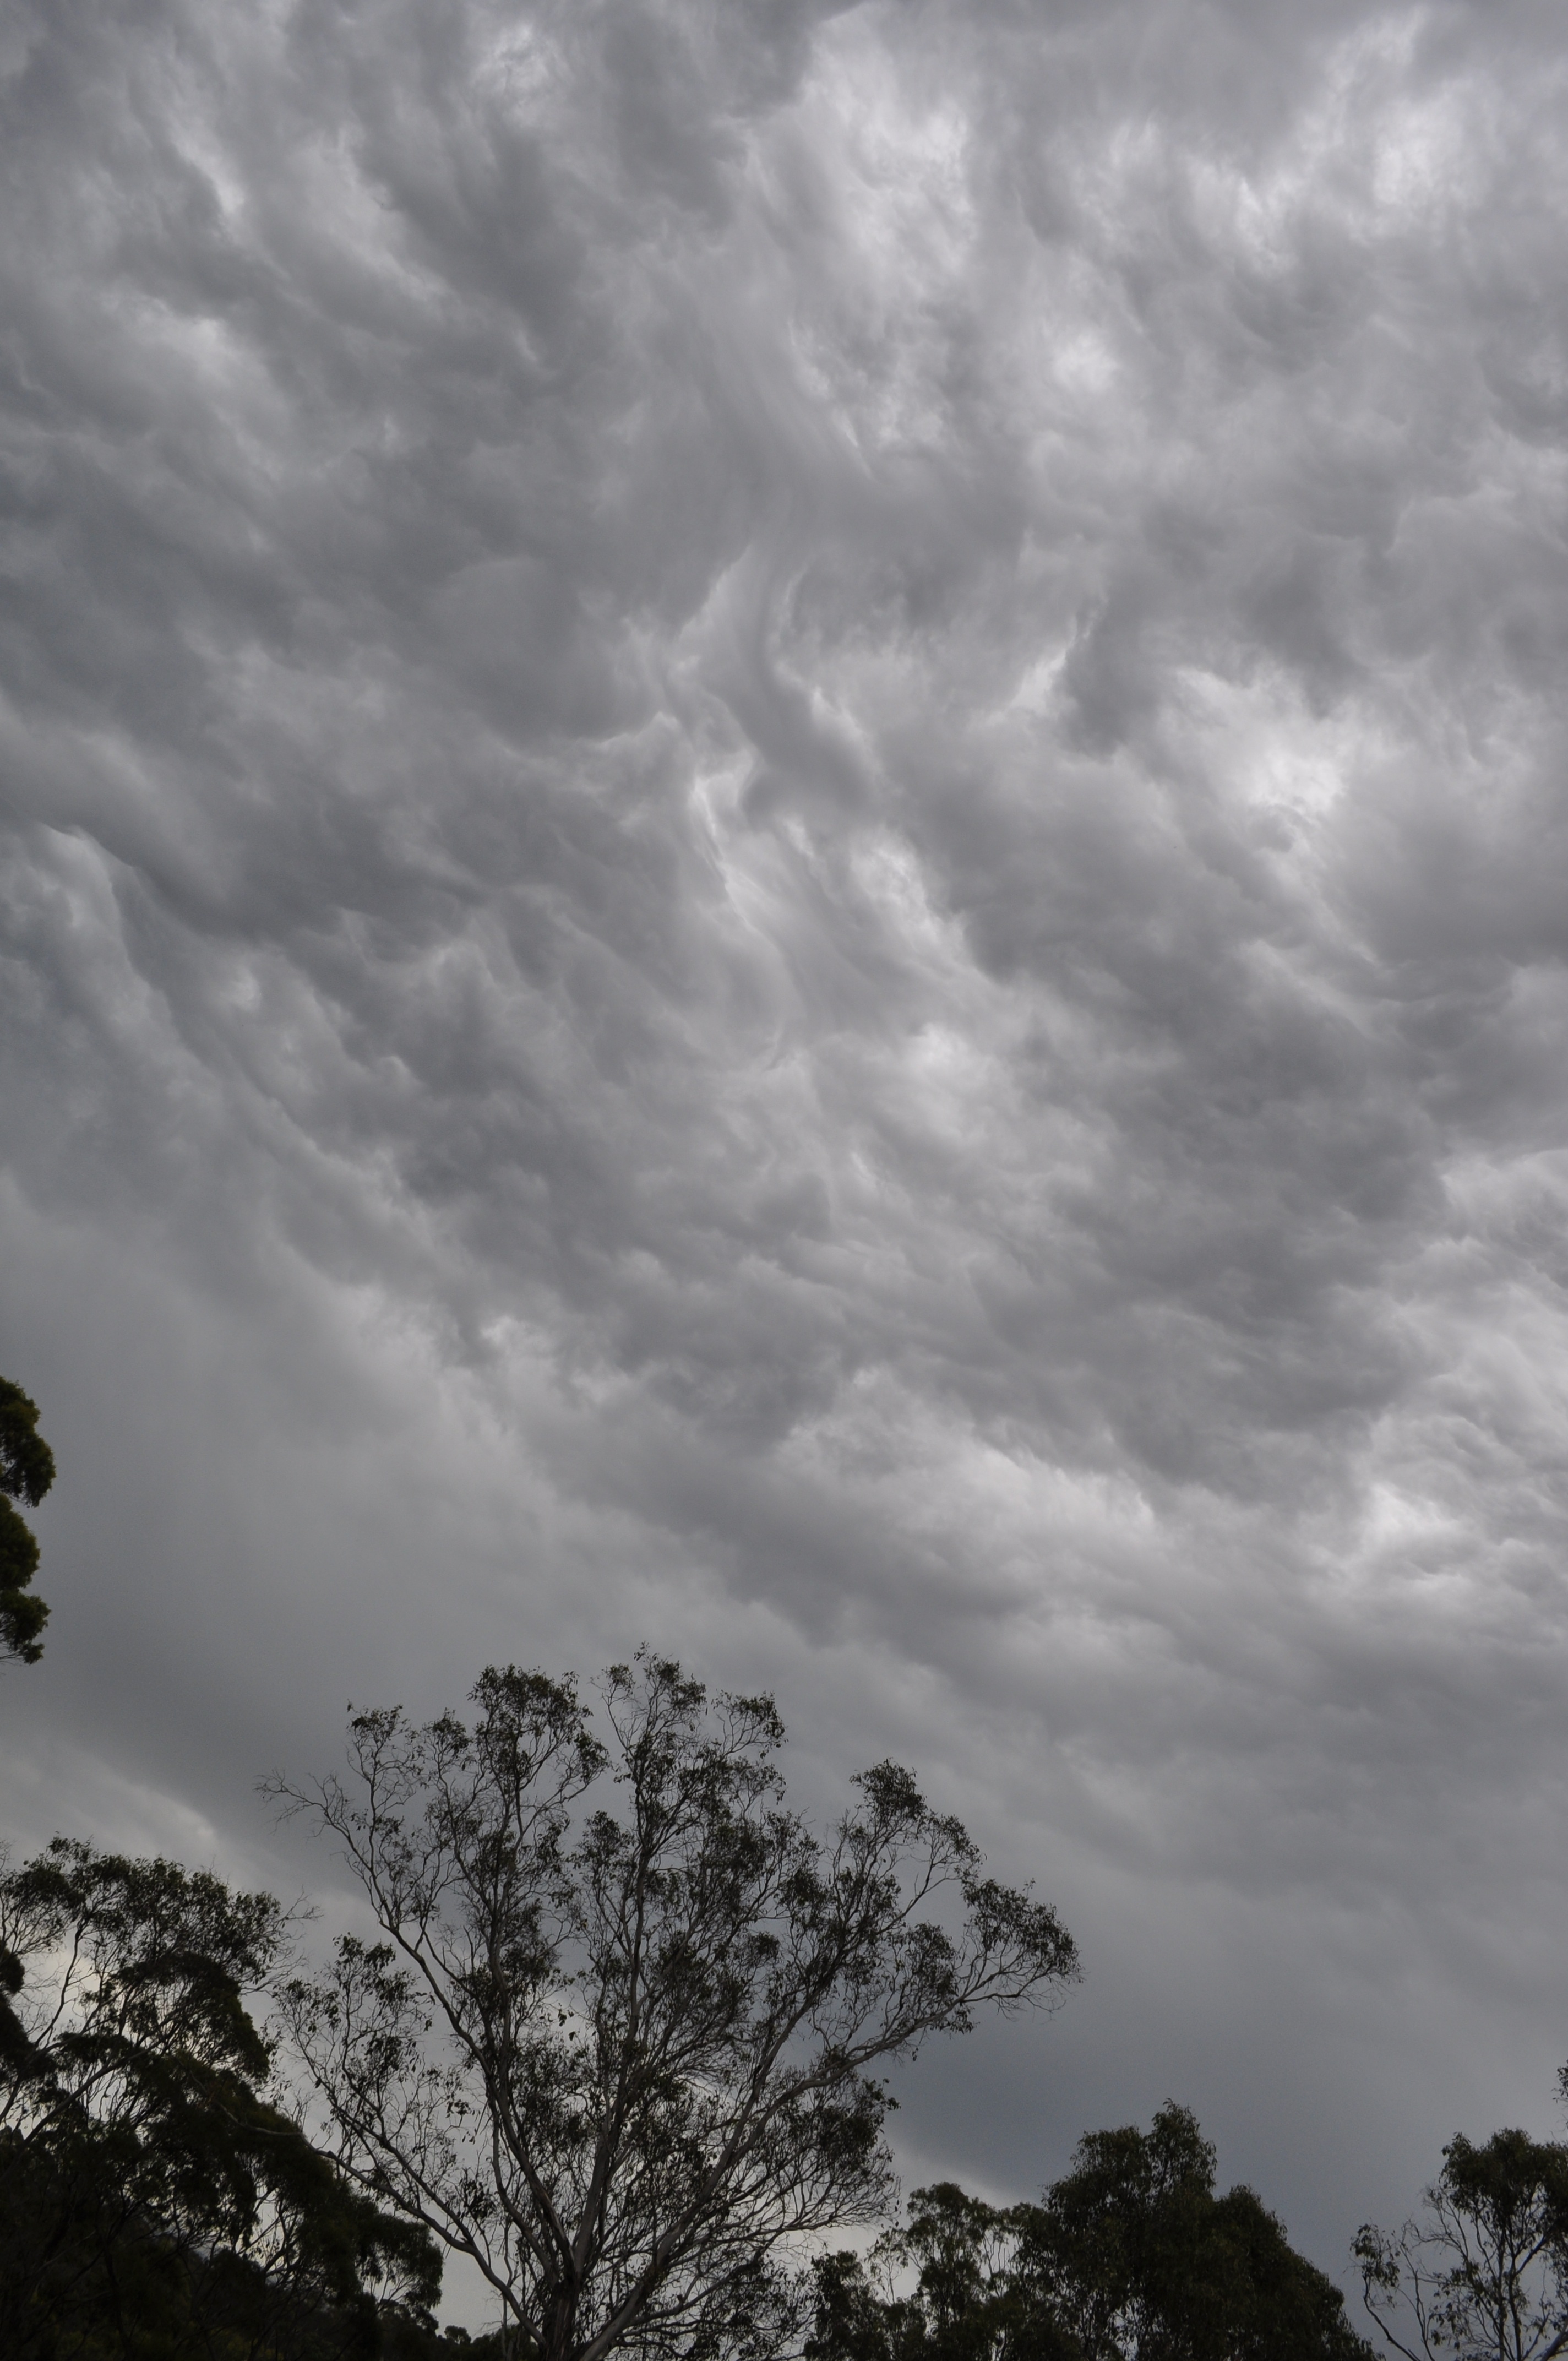
nature, cloud, black and white, sky, atmosphere, weather, storm, cumulus, overcast, monochrome, thunderstorm, scene, meteorological phenomenon